Assyrians in Iraq

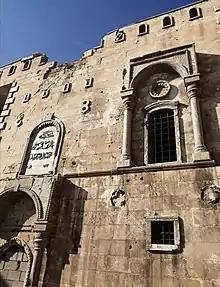
Church of Saint Thomas, Mosul: The church was used as a prison by Islamic State insurgents until the city's liberation in 2017.

Leaders of Iraq's Christian community estimate that over two-thirds of the country's Christian population may have fled the country or been internally displaced since the US-led invasion in 2003. While exact numbers are unknown, reports suggest that whole neighborhoods of Christians have left the cities of Baghdad and Al-Basrah, and that both Sunni and Shiite insurgent groups and militias have threatened Christians.